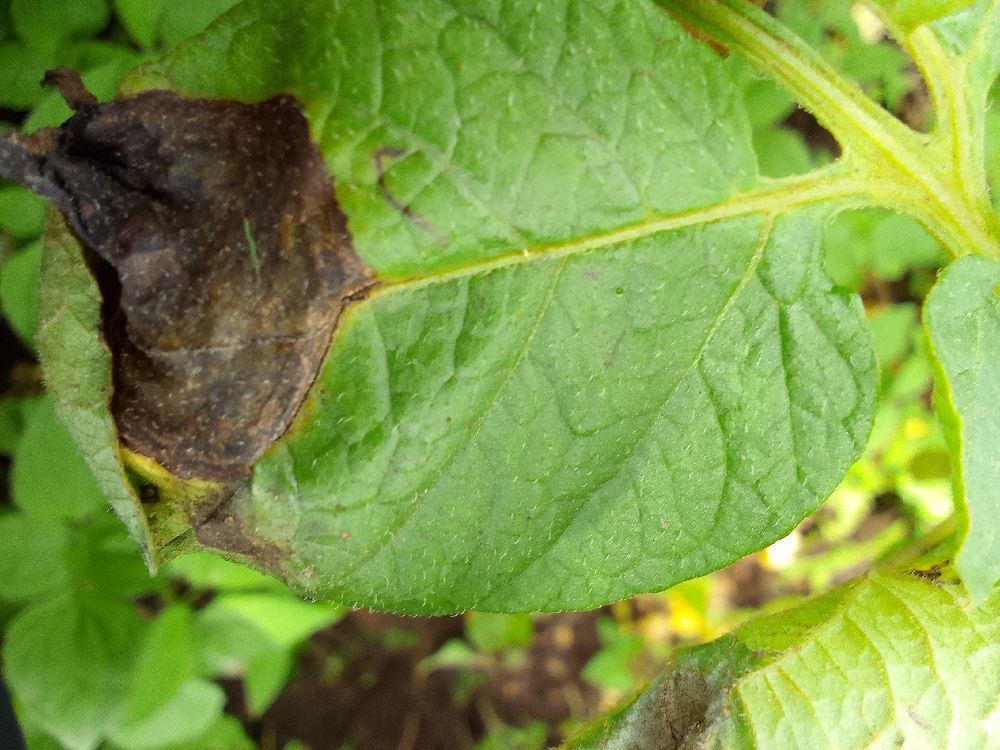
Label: Late blight